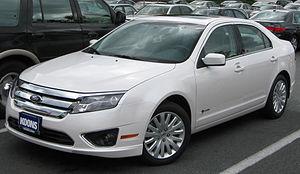
La Ford Fusion vendue sur le continent américain est une berline quatre portes conçue et produite par Ford à partir de 2005. En 2020, Ford cesse complètement la production de berlines au profit de SUV et 4x4, la Fusion n'est pas renouvelée.